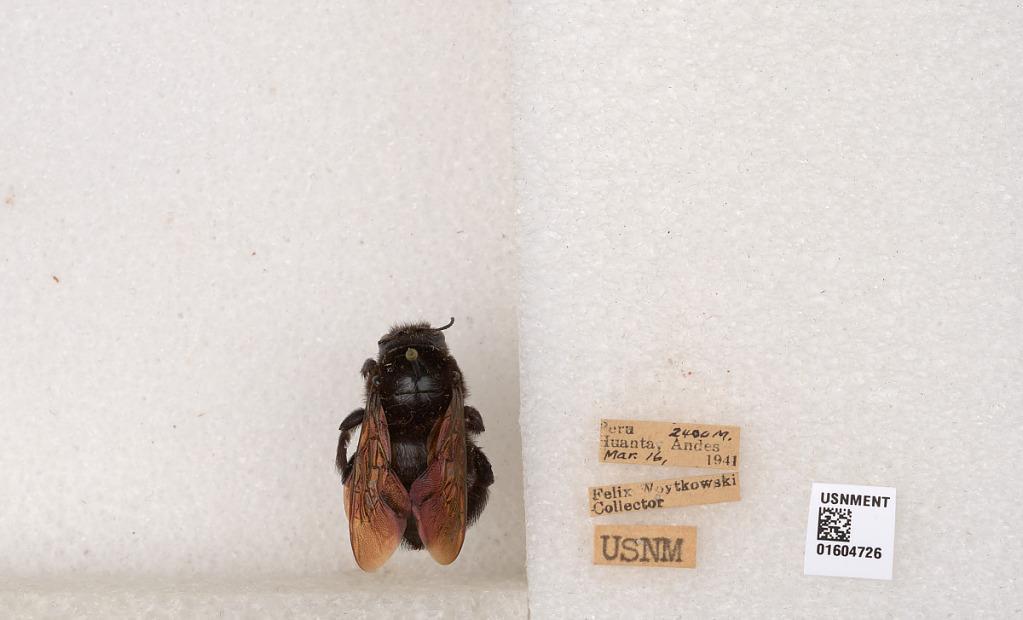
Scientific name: Xylocopa
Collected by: H. Wing
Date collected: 1941-3-16
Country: Peru
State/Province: Ayacucho
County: Huanta
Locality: Huanta, Andes